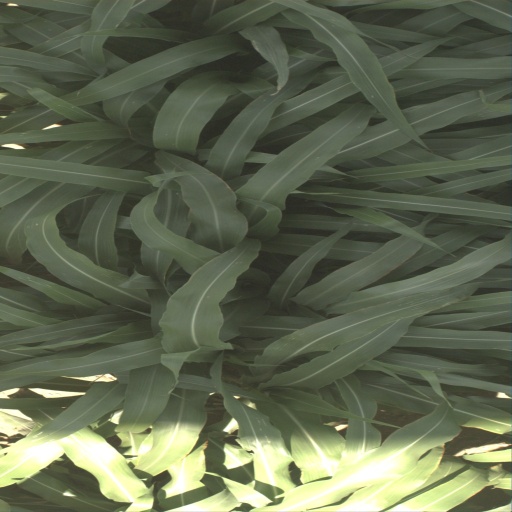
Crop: sorghum